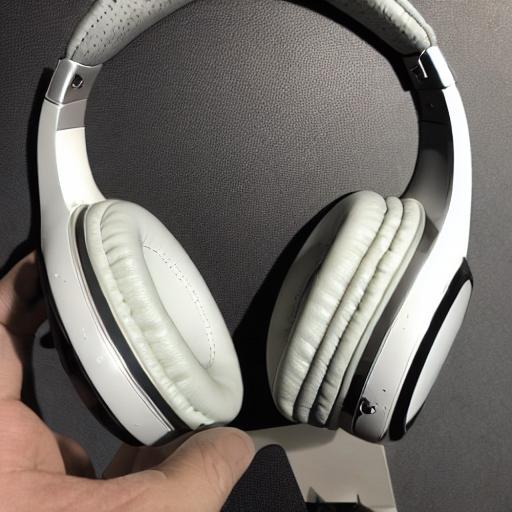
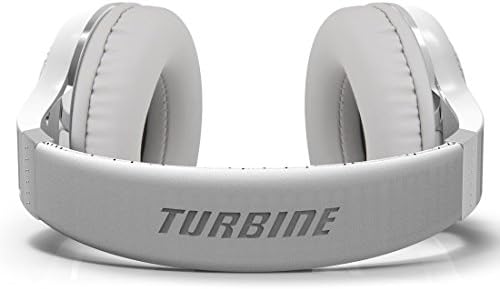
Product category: headphones
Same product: no